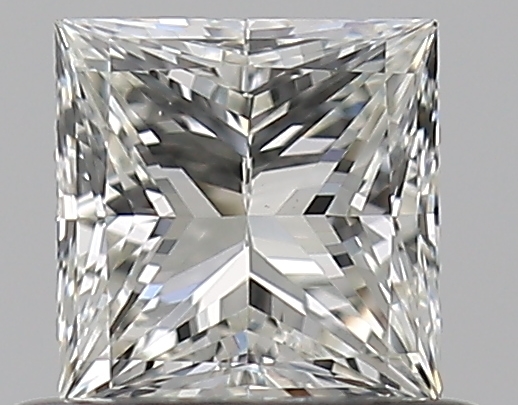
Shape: princess
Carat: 0.5
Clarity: VS2
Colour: I
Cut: VG
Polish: EX
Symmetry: GD
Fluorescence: N
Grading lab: GIA
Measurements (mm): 4.4 x 4.3 x 3.14